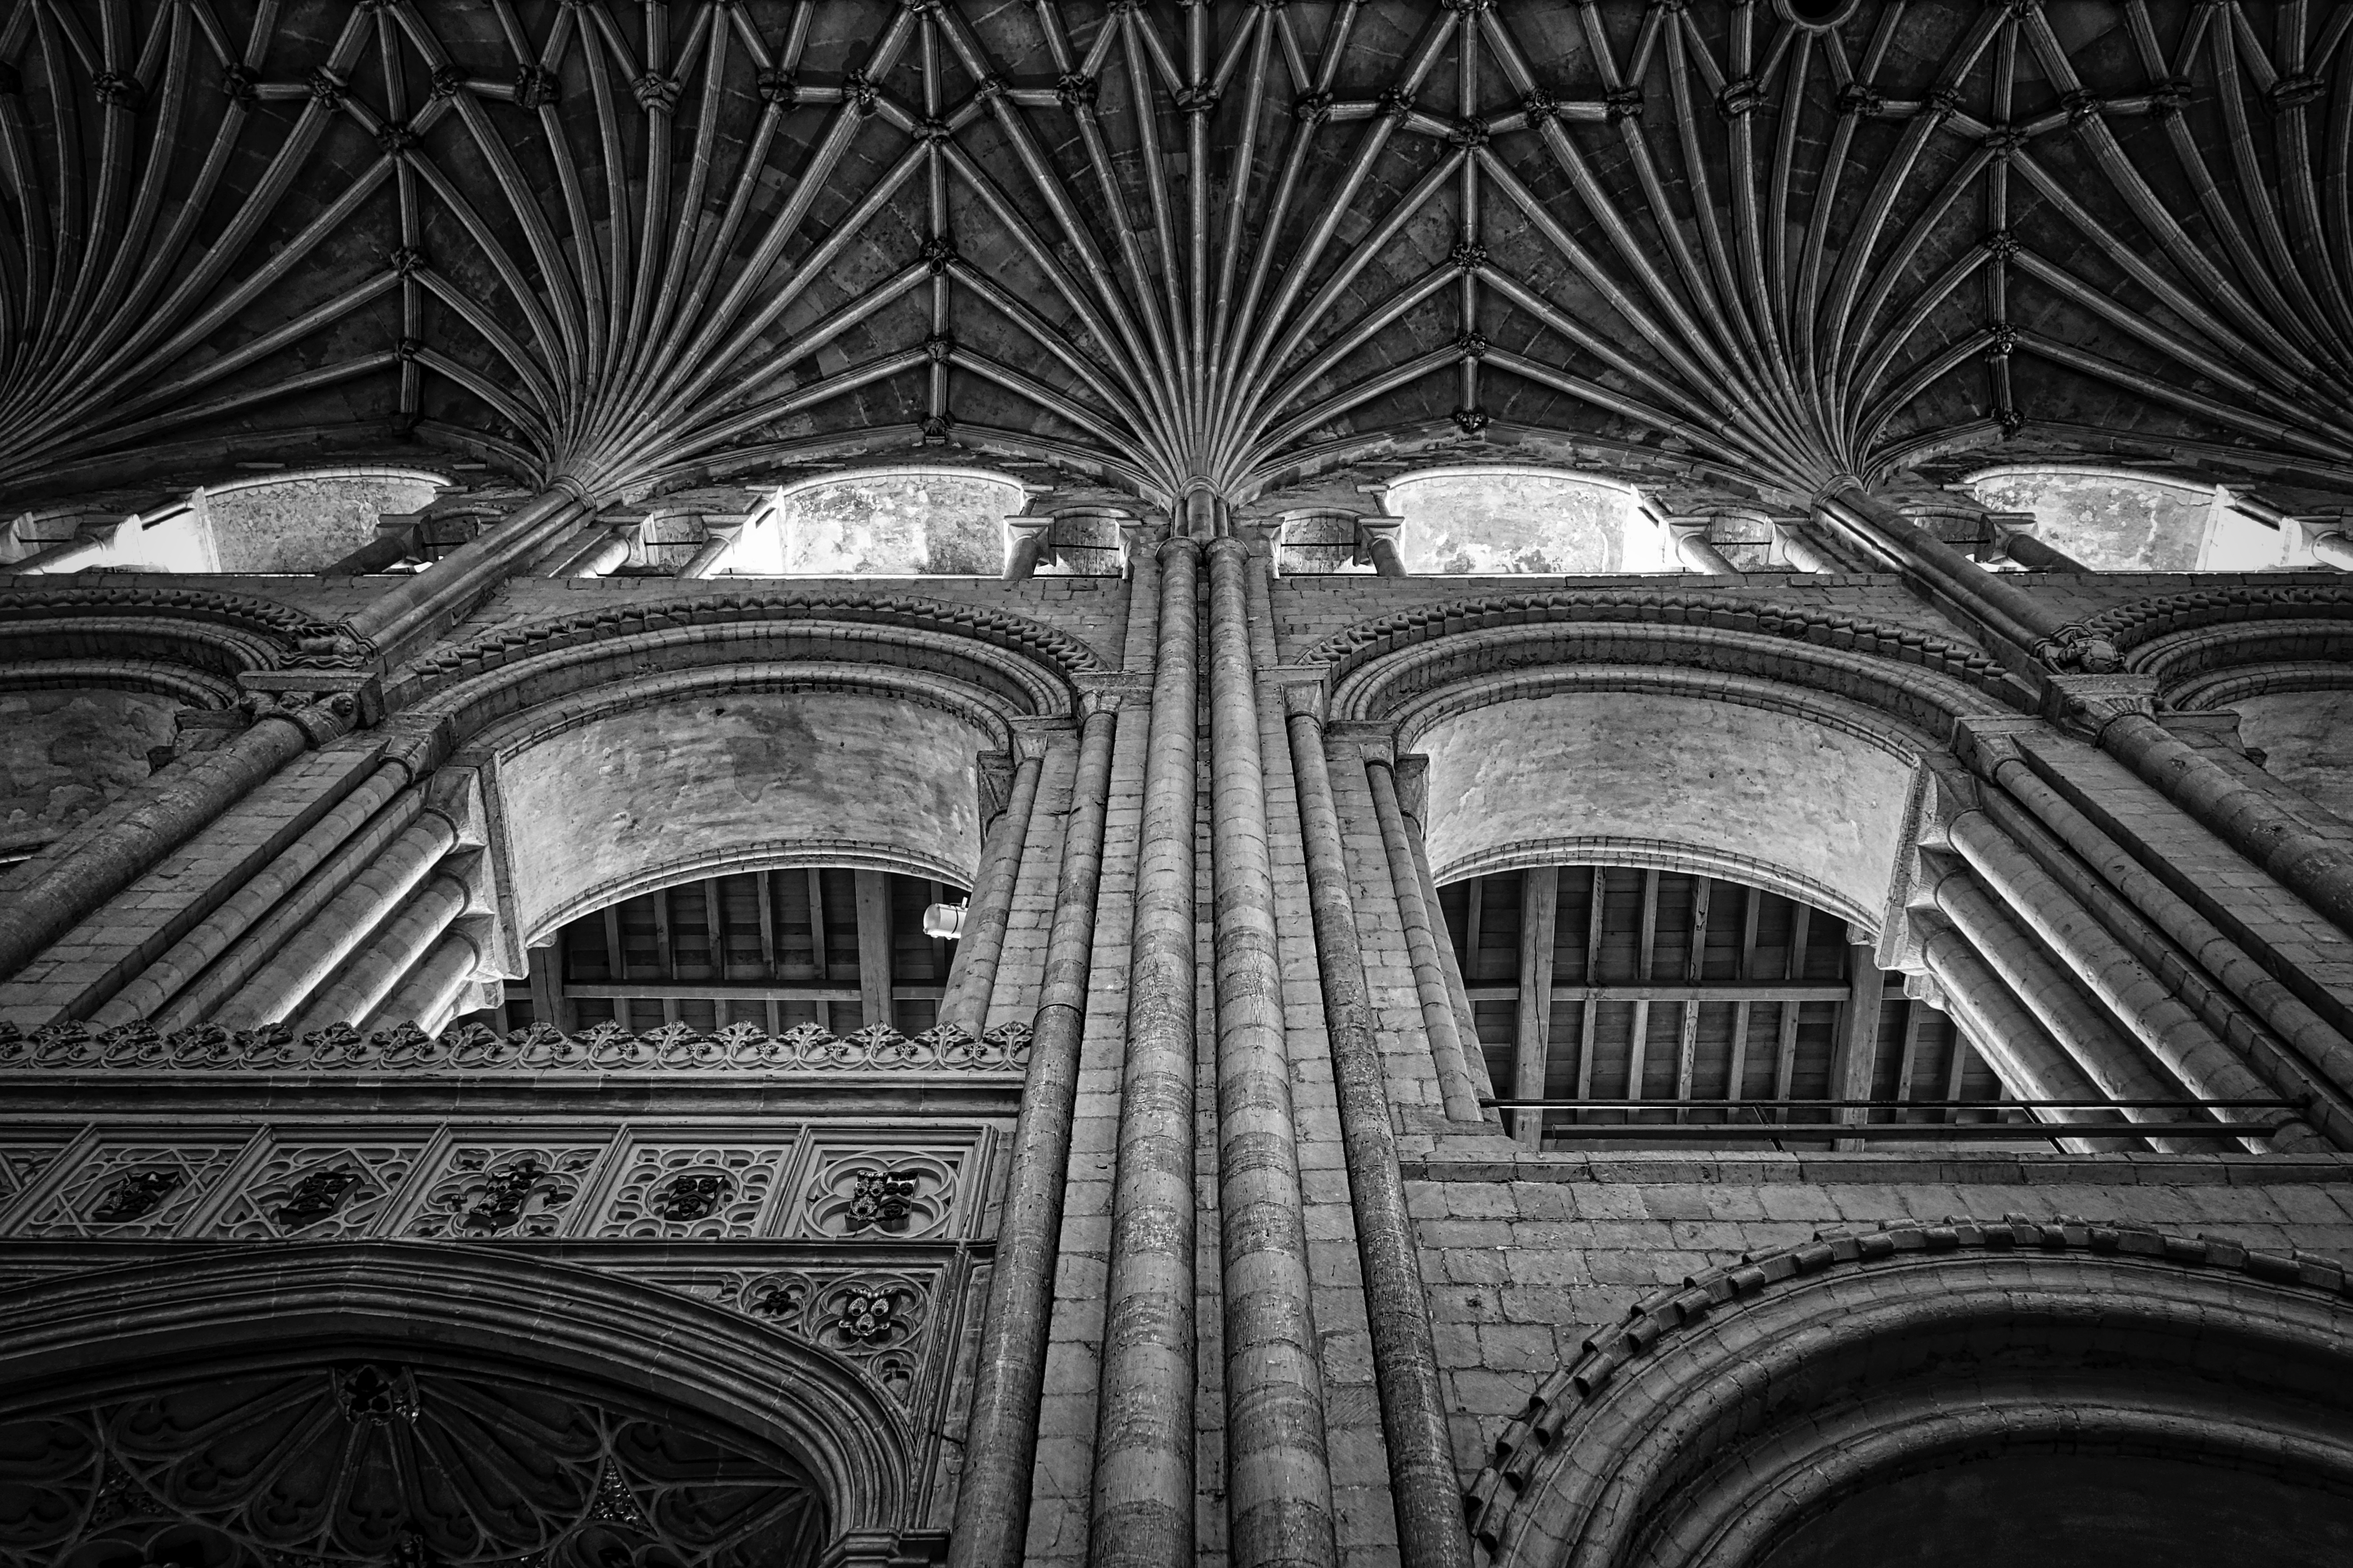
black and white, architecture, structure, white, interior, window, perspective, building, arch, ceiling, line, column, religion, facade, darkness, cathedral, black, monochrome, christian, place of worship, spiritual, medieval, classical, columns, arches, symmetry, nave, vault, historical, shape, norfolk, gothic architecture, monochrome photography, norwich cathedral